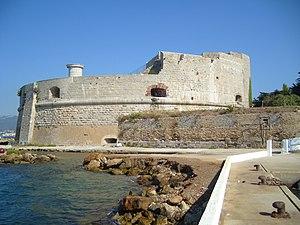
La Tour royale, également nommée Grosse Tour, est une tour à canons édifiée à Toulon à la pointe de Pipady, au début du XVIᵉ siècle à l'initiative de Louis XII, afin de protéger la rade des intrusions ennemies.
Ce tableau présente la liste de tous les monuments historiques classés ou inscrits dans la ville de Toulon, dans le Var, en France.